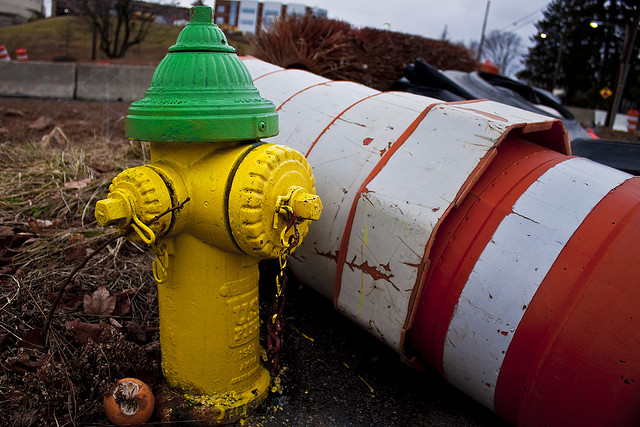
user: Given an image and a question. Answer the question in a short answer. Question: What first responder would use this device? Short Answer:
assistant: fireman